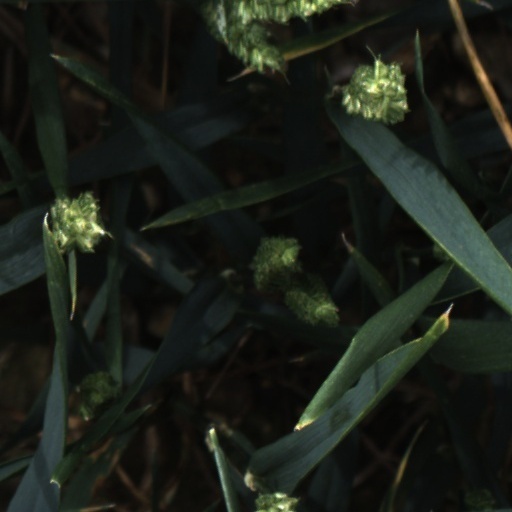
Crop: wheat